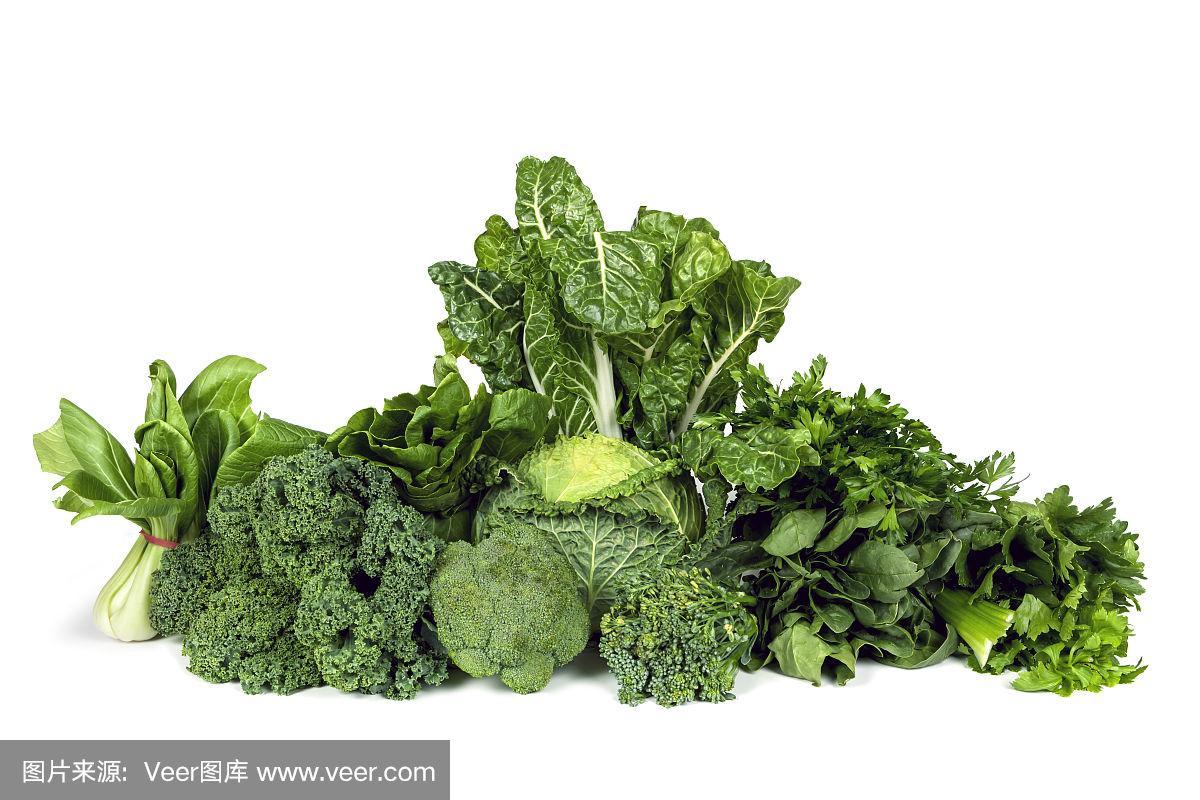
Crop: unknown
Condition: cabbage